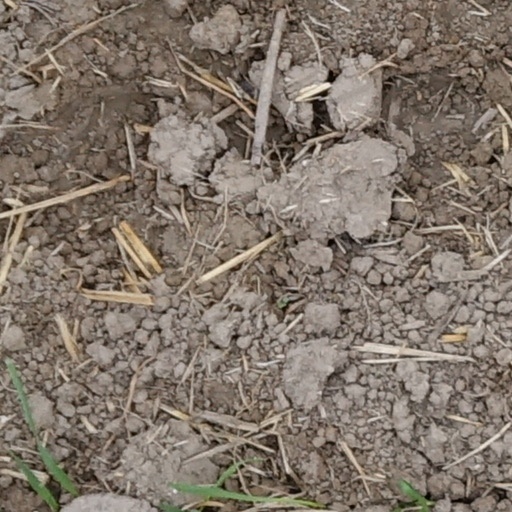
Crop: wheat